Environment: real
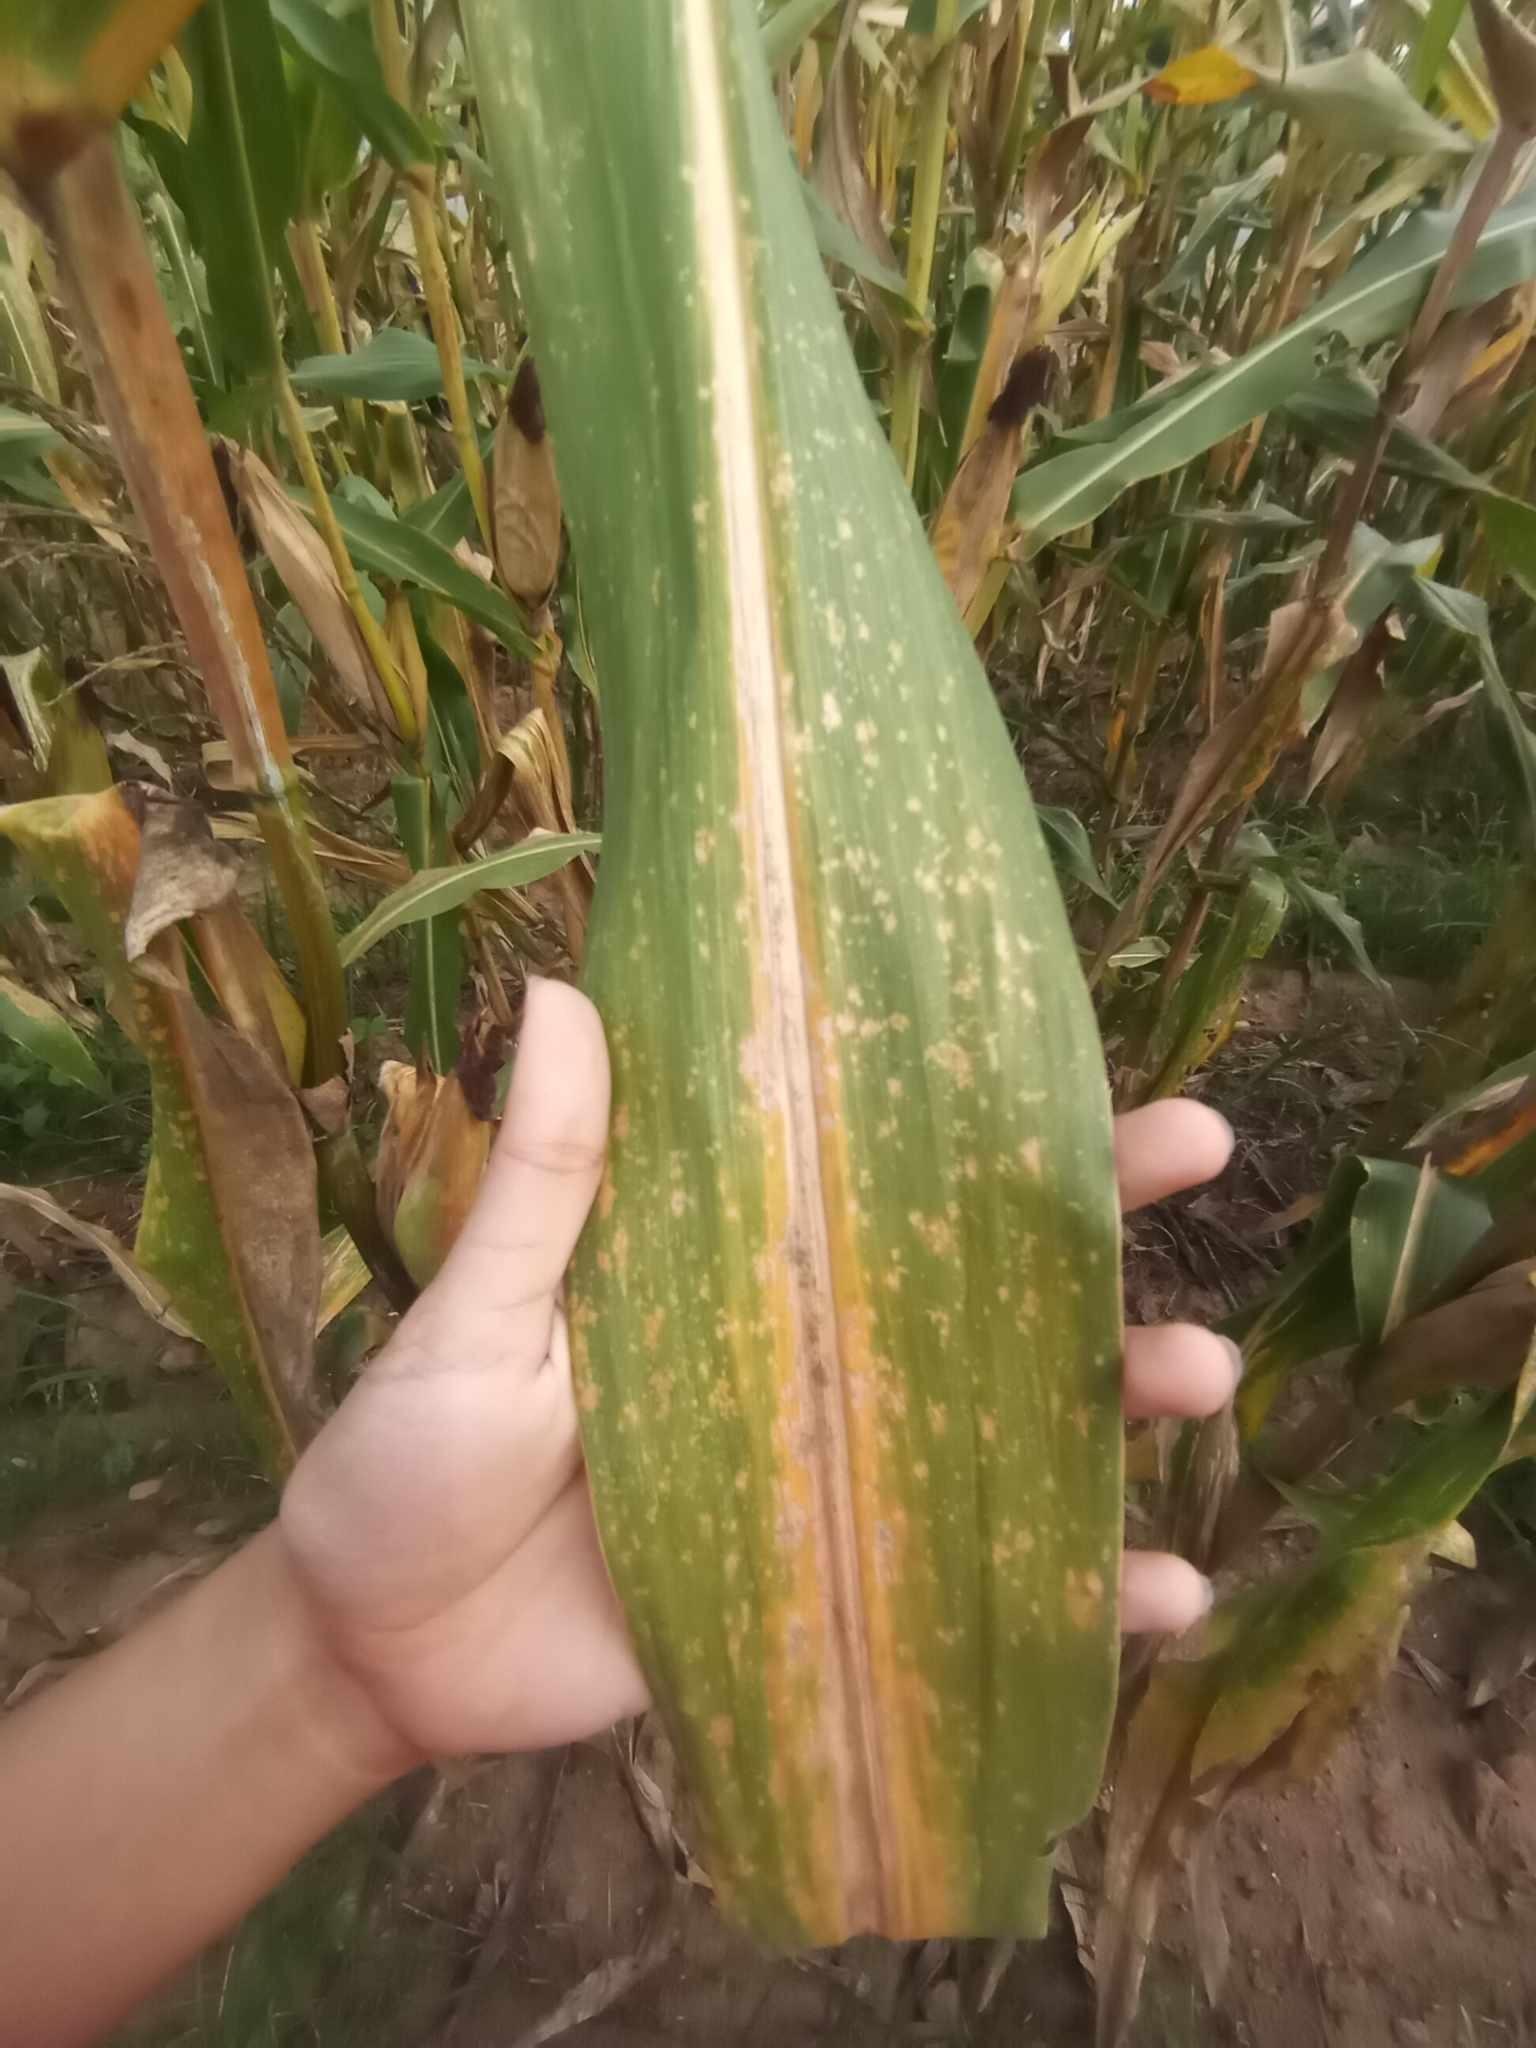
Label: nitrogen_deficiency